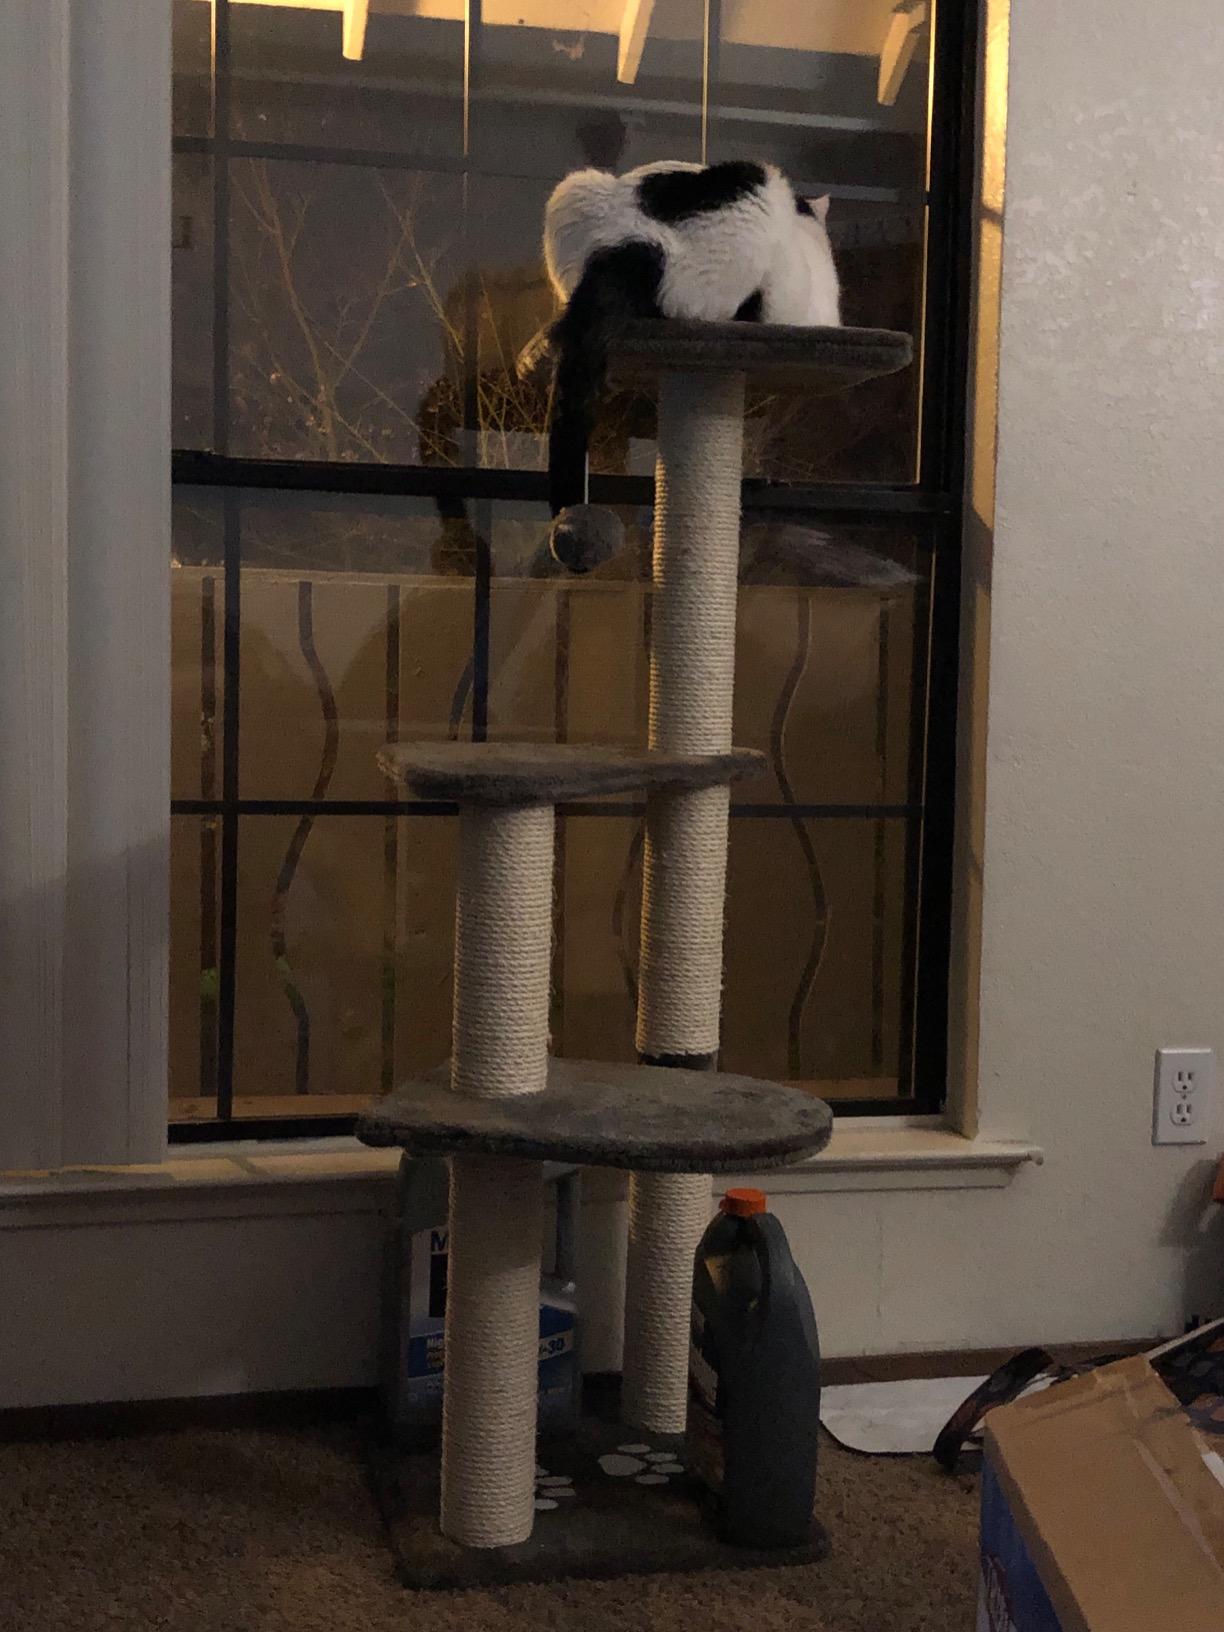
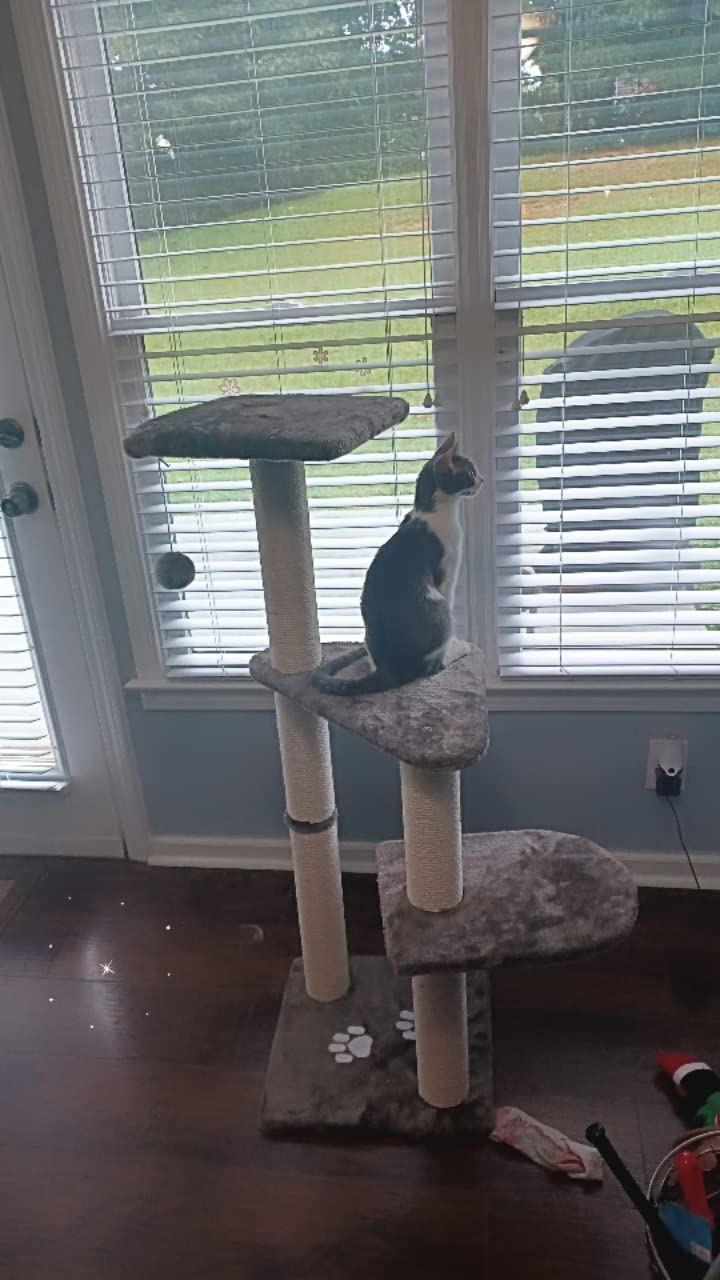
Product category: items_cat tree
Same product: yes